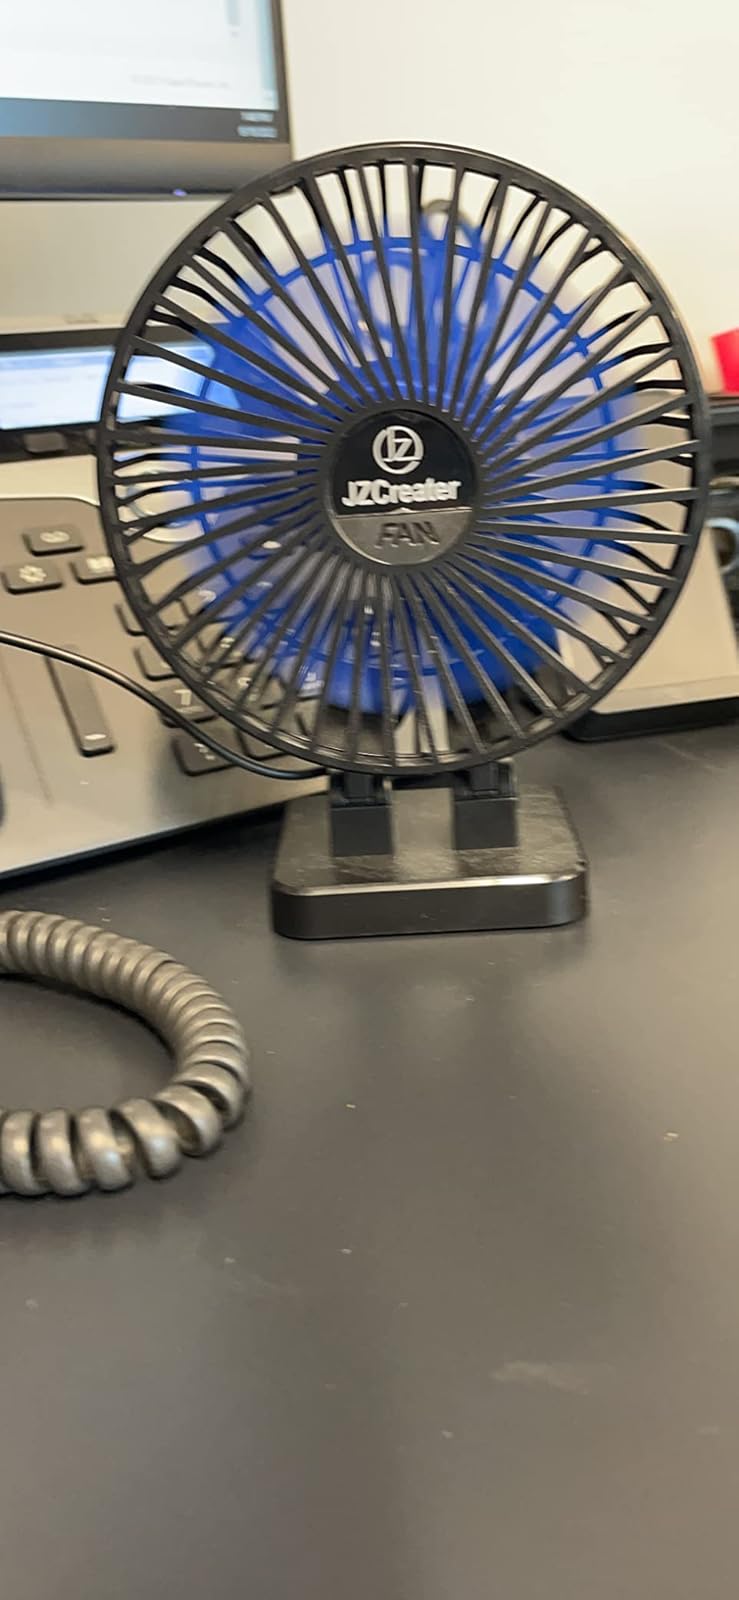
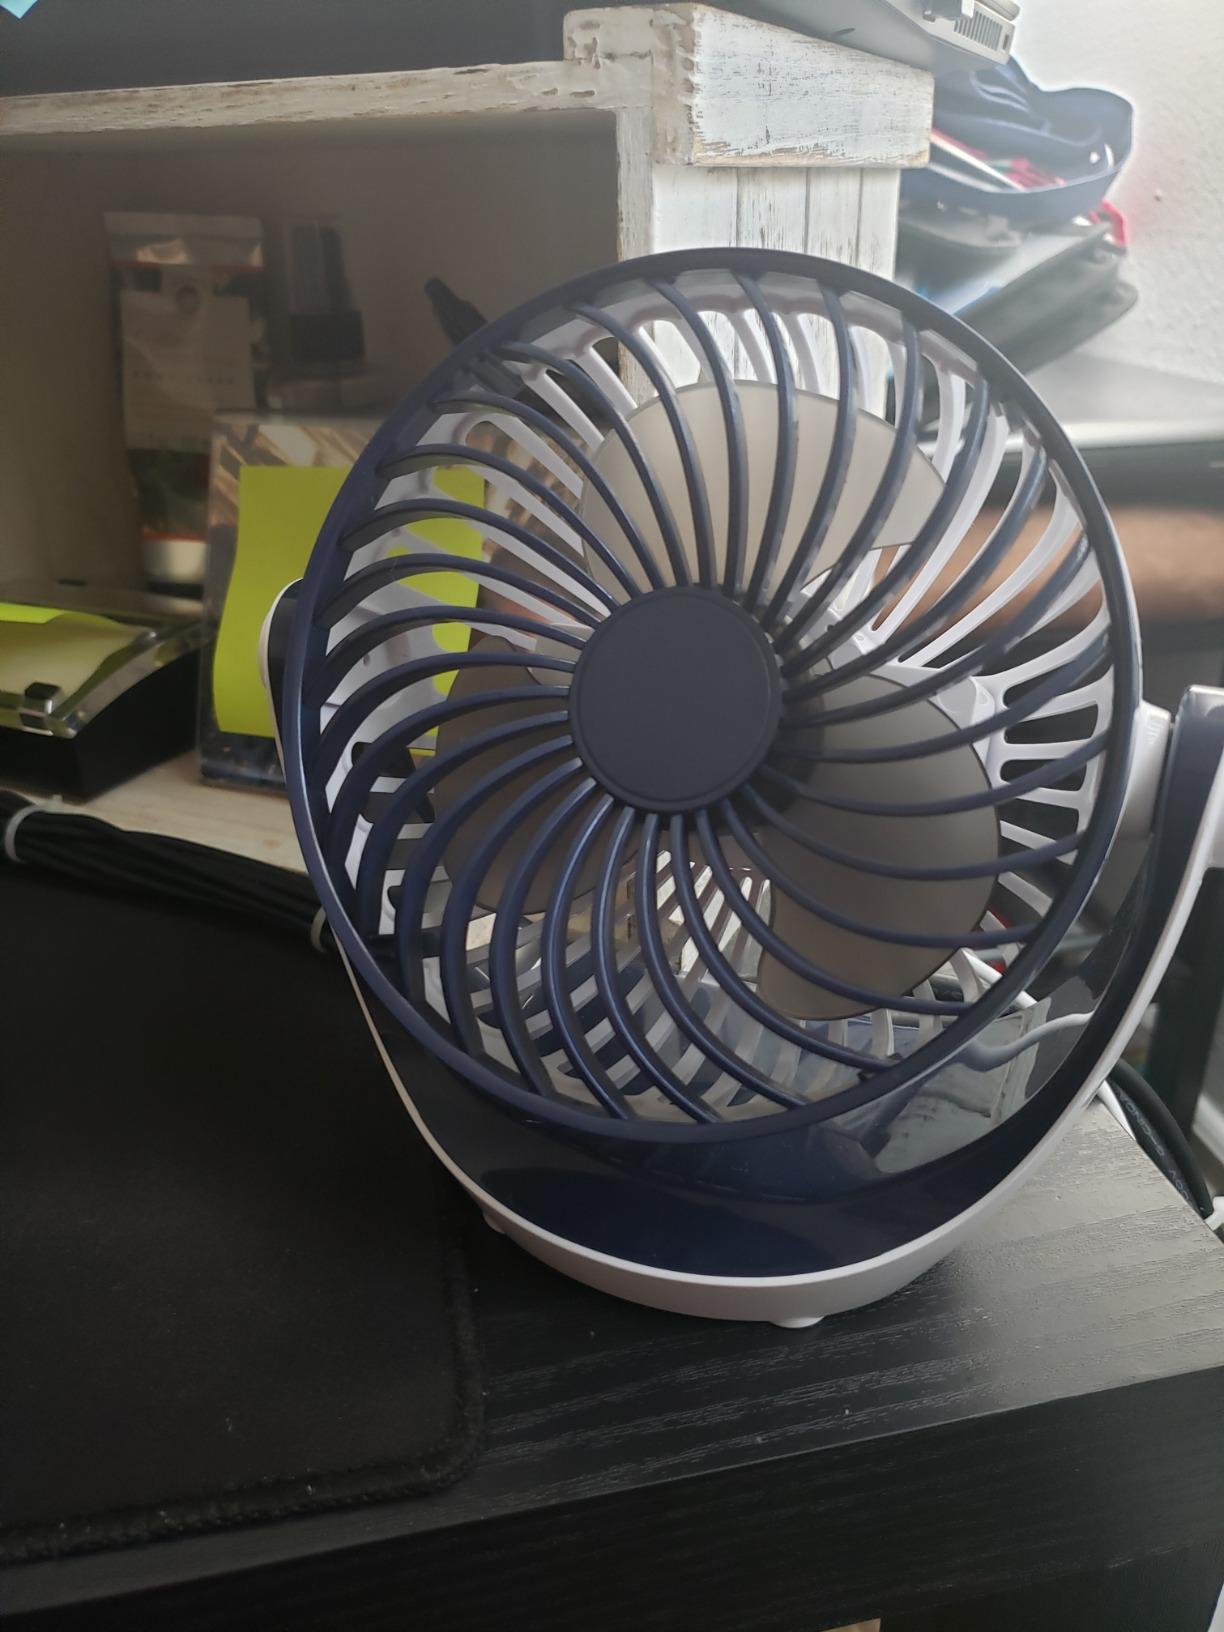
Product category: fan
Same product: no